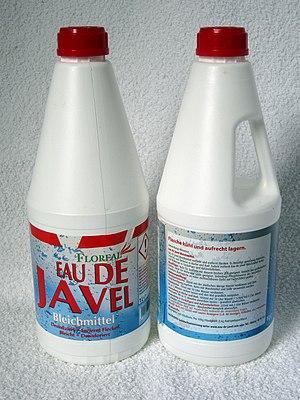
L'eau de Javel est une solution liquide oxydante fréquemment utilisée comme désinfectant et comme décolorant.
Le blanchiment est un procédé visant à détruire des molécules conférant à certaines matières des colorations indésirables.